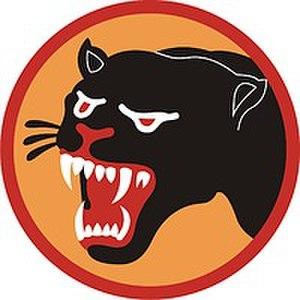
La 66ᵉ division d'infanterie de l'armée des États-Unis était une unité de l'armée des États-Unis lors de la Seconde Guerre mondiale.